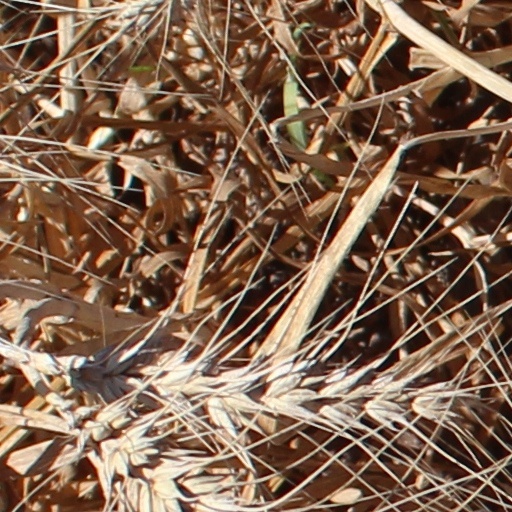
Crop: wheat